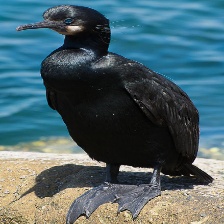
Species: BRANDT CORMARANT
Scientific name: PHALACROCORAX PENICILLATUS